West Linton

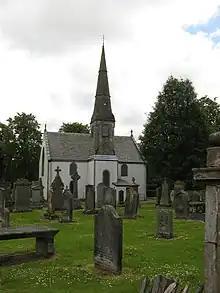
St Andrew's Parish Church

Adjacent to the Lower Green is the parish church of St. Andrew, flanked by the old graveyard in which stood the original church and manse. In 1780, plans were approved for a new church to be built on the old manse glebe, the minister to be compensated for the loss of his land by the addition of twelve shillings to his stipend. A new manse was built on the glebe land which had been acquired south of the river and in 1782 the new church itself was completed. In 1871, it was enlarged, the roof being raised to accommodate the gallery, larger windows were installed and the spire added. In the succeeding years, the wood carvings executed by two local ladies, Miss Jane Fergusson of Spitalhaugh, and Mrs Wodropp of Garvald, were added to the interior walls and gallery. Of note in the graveyard are two bee-boles in the boundary wall in which ministers living in the old manse would place their skeps.